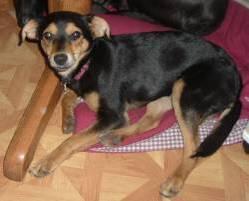
dog